Torrance, California

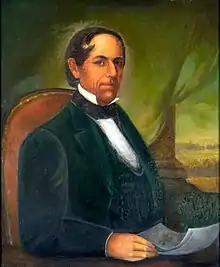
Don Manuel Domínguez, a signer of the Californian Constitution and owner of Rancho San Pedro, which included all of modern-day Torrance.

For thousands of years, the area of Torrance was occupied by the Tongva Native Americans. The land that is now part of the City of Torrance and much of the modern South Bay was part of the extensive marshlands.